Yagit (2014 TV series)

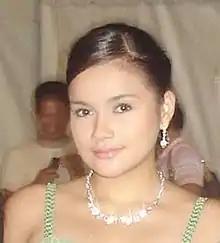
An image of Yasmien Kurdi.

In April 2015, Philippine actor Dingdong Dantes made an appearance as Kokoy, who originated from the 2015 Philippine television Christian drama series "Pari 'Koy".